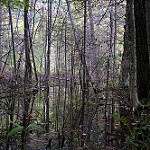
Scene: Outdoor